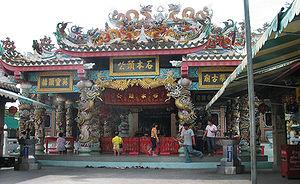
Suphanburi est une ville de la région Centre de la Thaïlande située sur la Tha Chin, un défluent de la Chao Phraya.